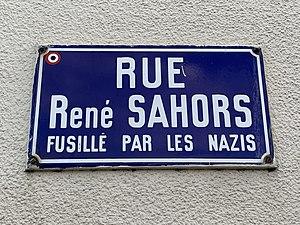
Plaque de la rue René Sahors, Vanves.
Le cimetière de Vanves est le cimetière communal de la commune de Vanves dans les Hauts-de-Seine.